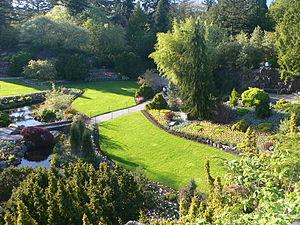
Queen Elizabeth Park est un parc urbain situé à Vancouver en Colombie-Britannique au Canada. Il a ouvert en 1902.
L'environnement au Canada est l'environnement du pays du Canada. Deuxième plus grand pays en termes de surface totale, le Canada couvre un immense territoire entre trois océans et se compose de milieux très diversifiés. Bien que le climat d'une partie du territoire soit polaire, la biodiversité est importante et certains paysages sont remarquables. Le Canada compte un certain nombre de zones protégées, dont 42 parcs nationaux.
Un parc est une zone délimitée d'un territoire, maintenu dans son état naturel ou semi-naturel et paysagé.